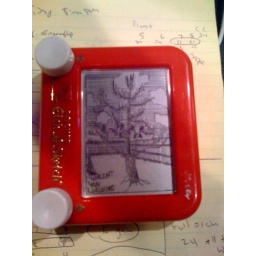
peach tree in bloom - van gogh